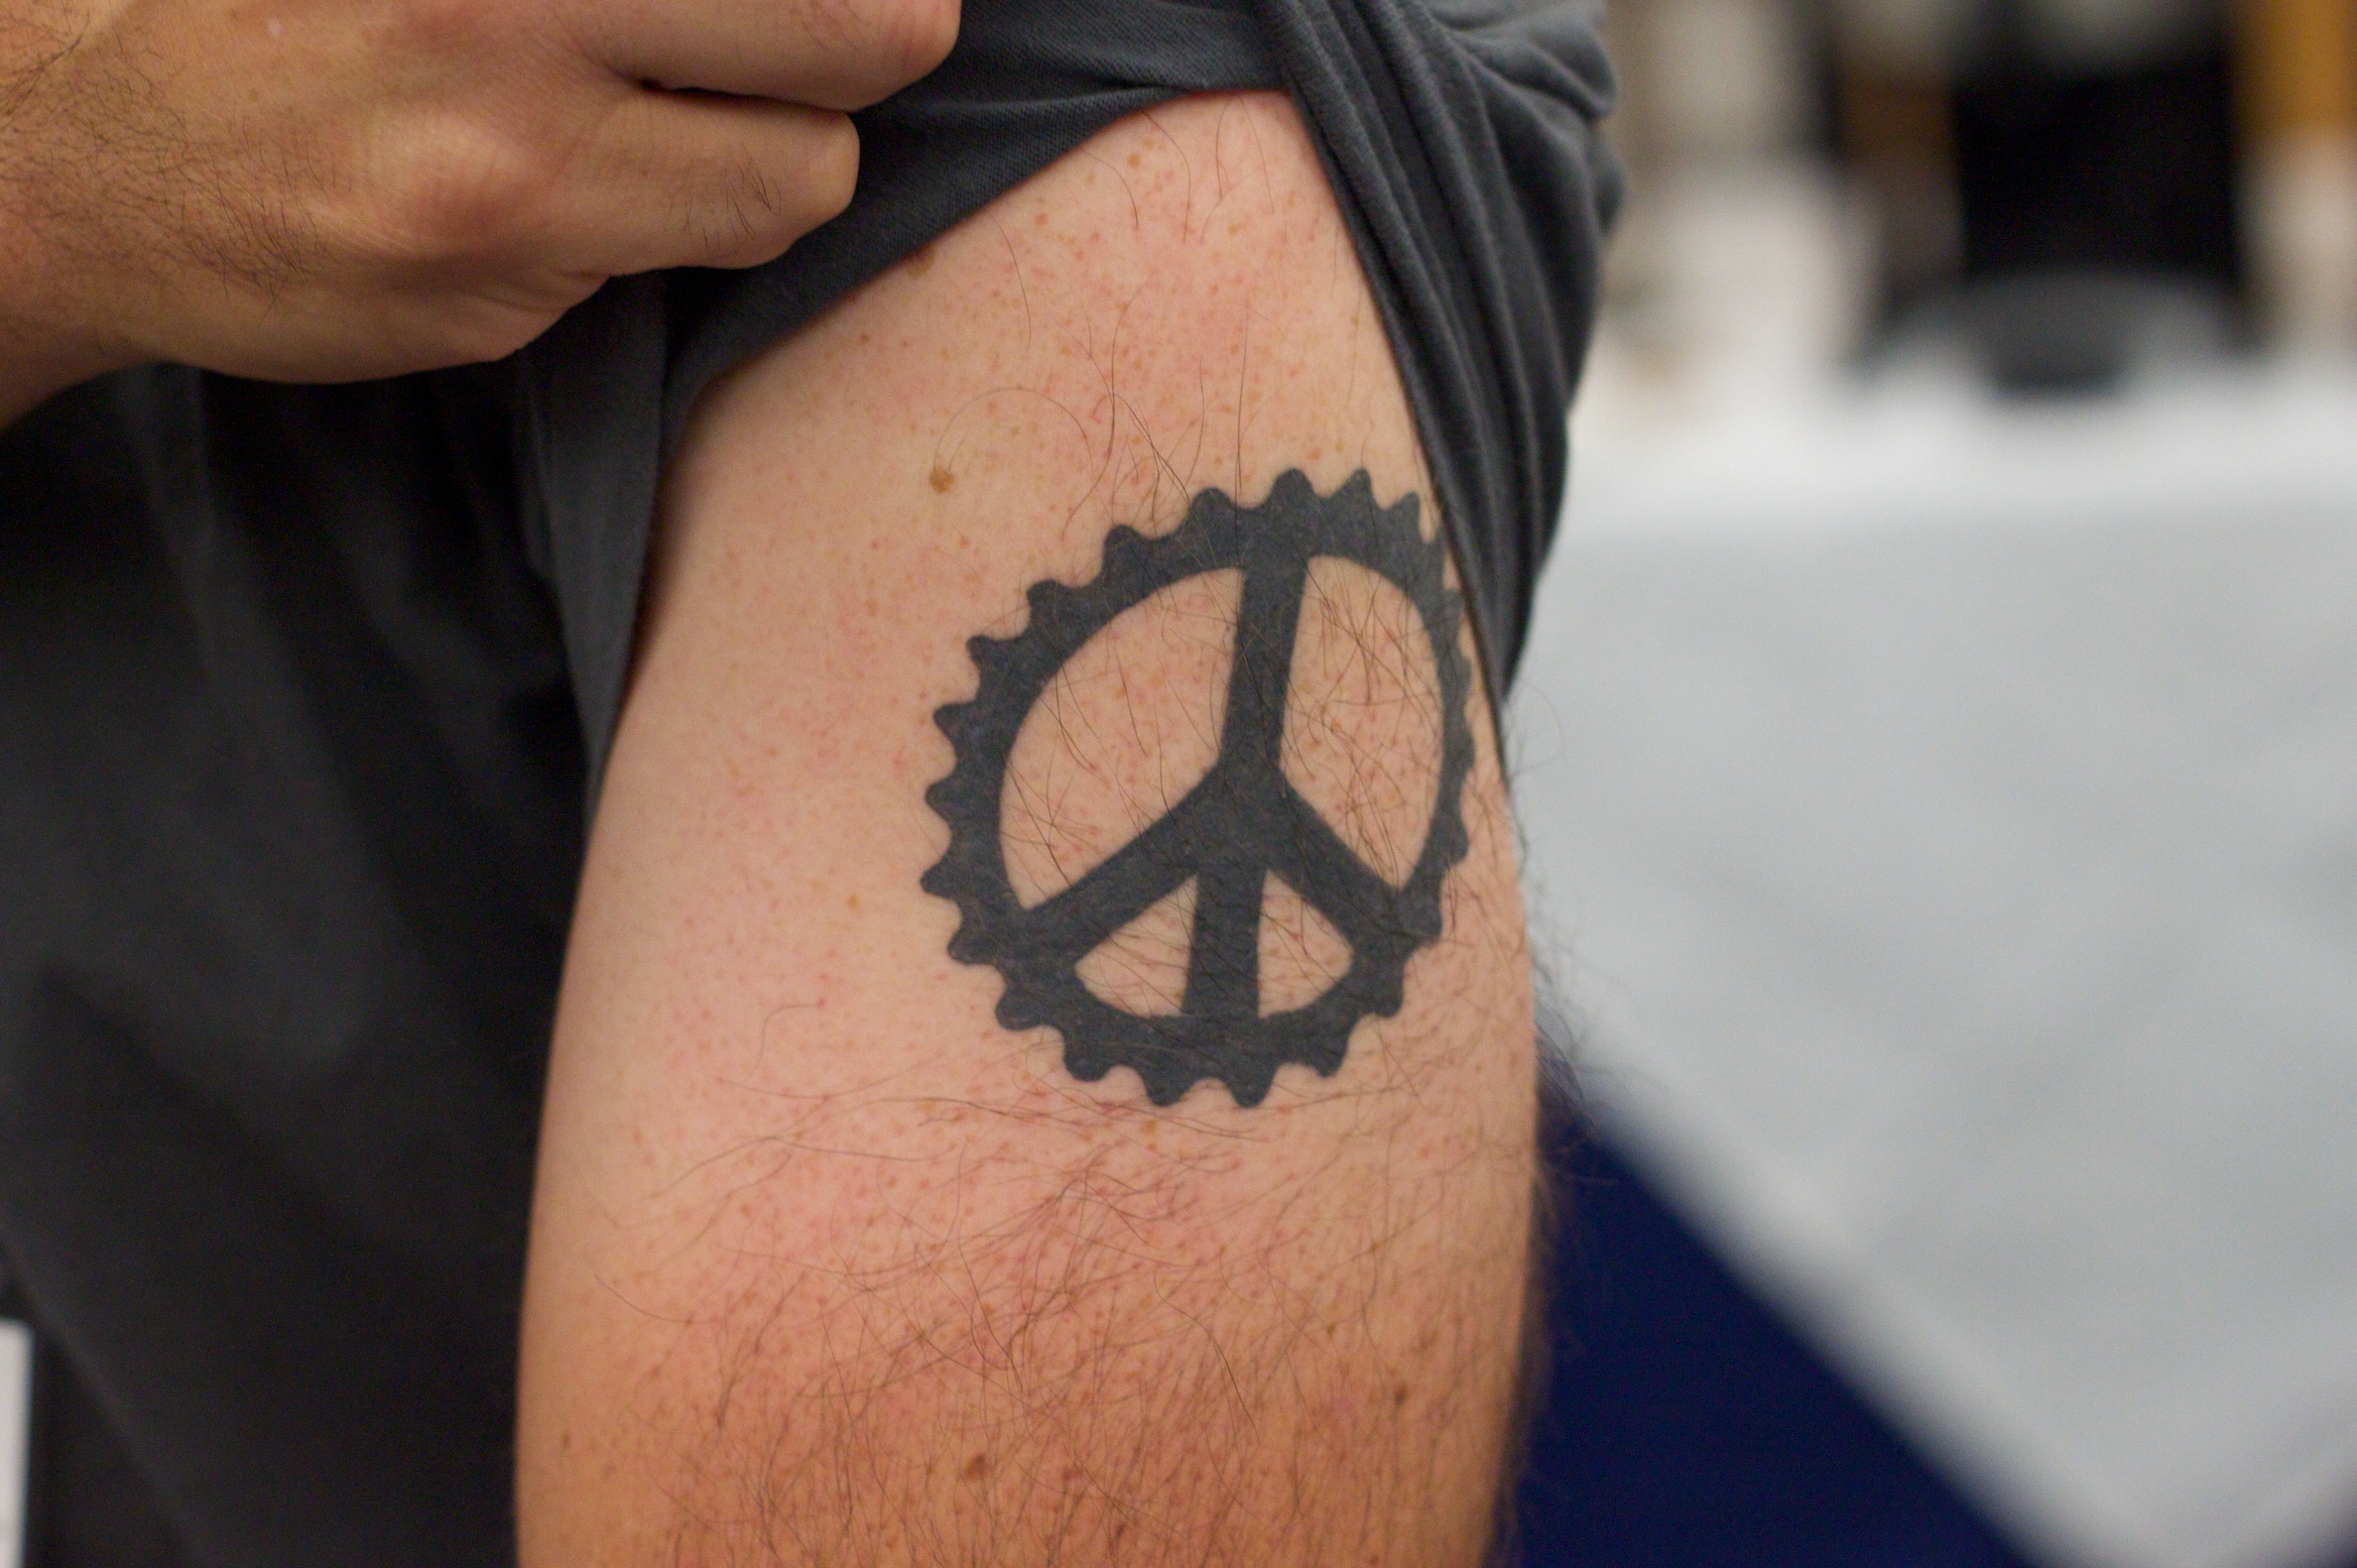
hand, leg, pattern, finger, tattoo, vancouver, arm, nail, lip, human body, face, design, eye, head, skin, beauty, organ, opened09